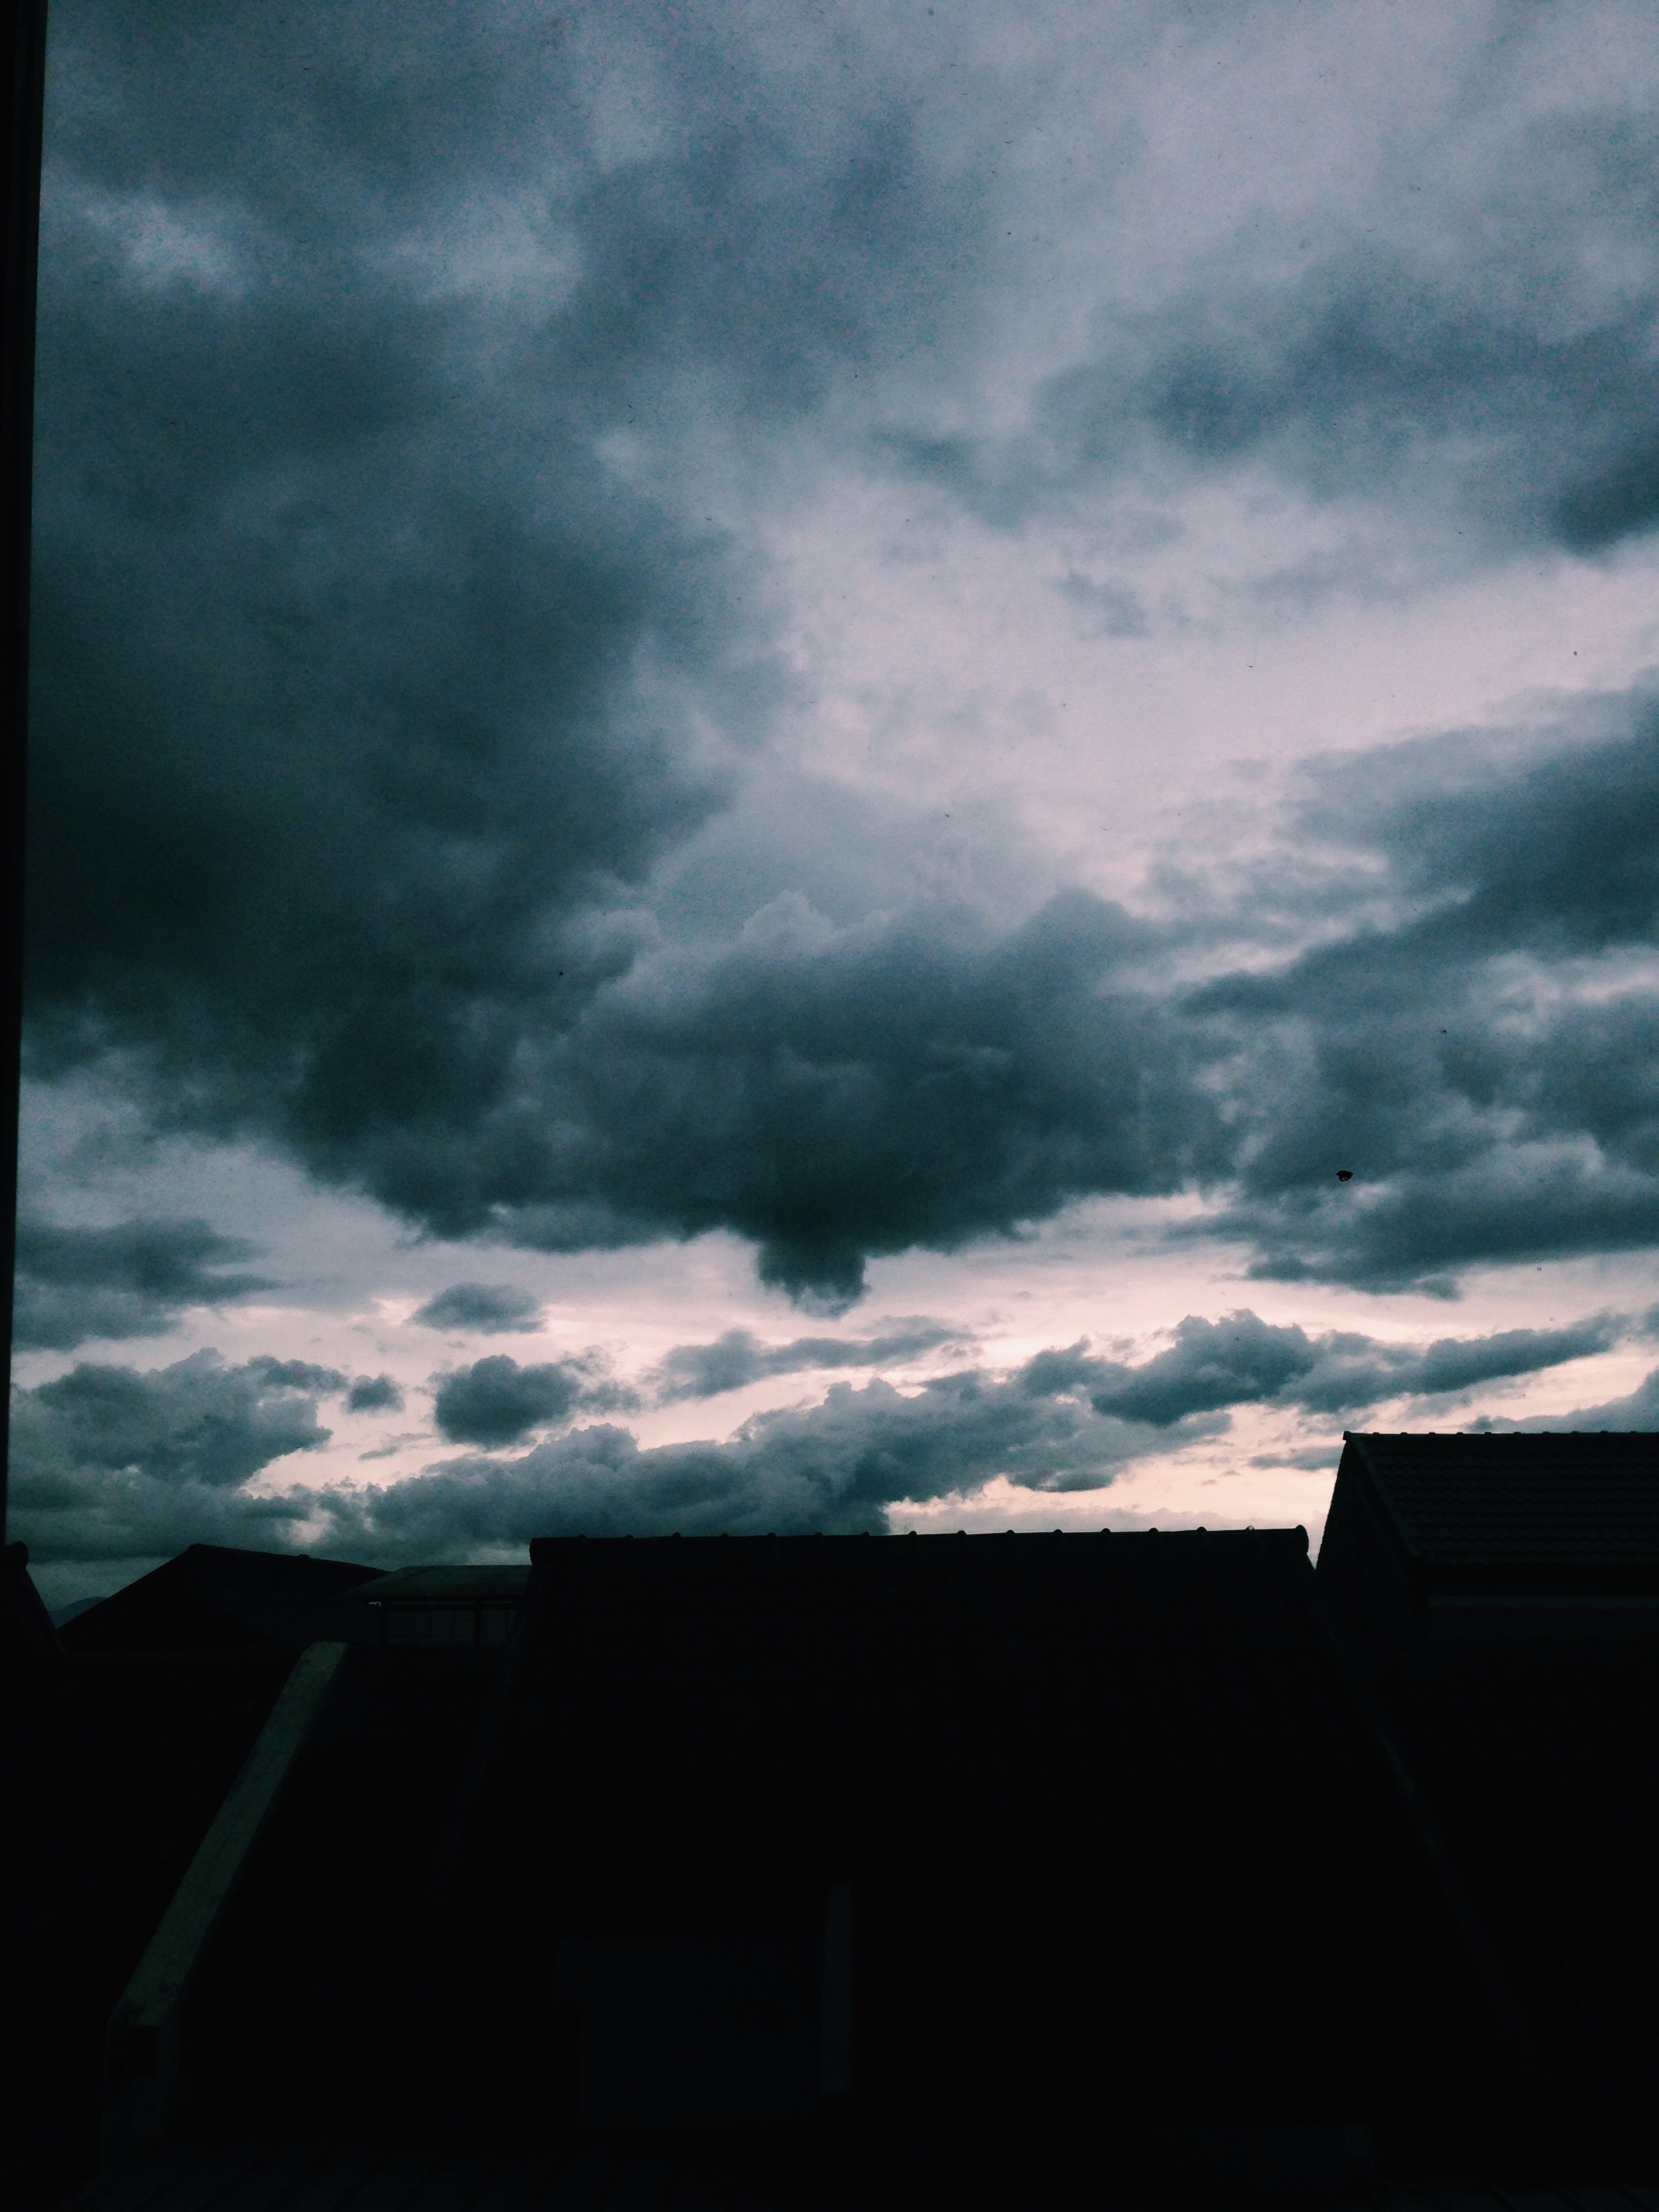
horizon, light, cloud, sky, sunset, sunlight, dawn, atmosphere, dusk, reflection, weather, darkness, meteorological phenomenon